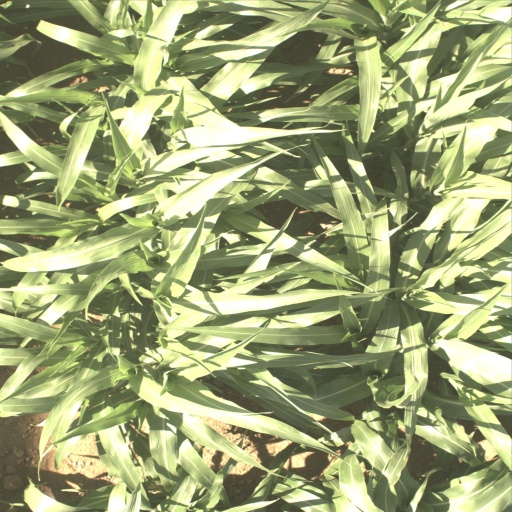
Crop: sorghum